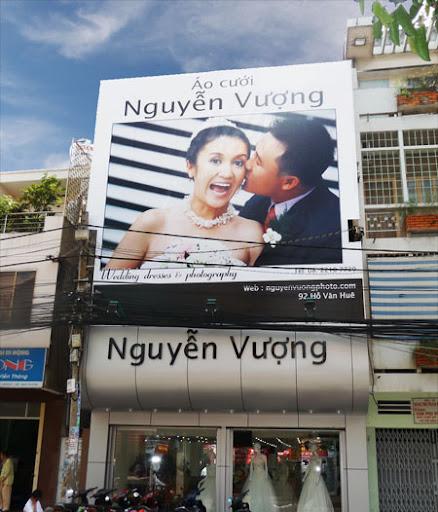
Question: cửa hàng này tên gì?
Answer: nguyễn vượng